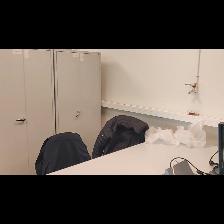
Label: NonHuman